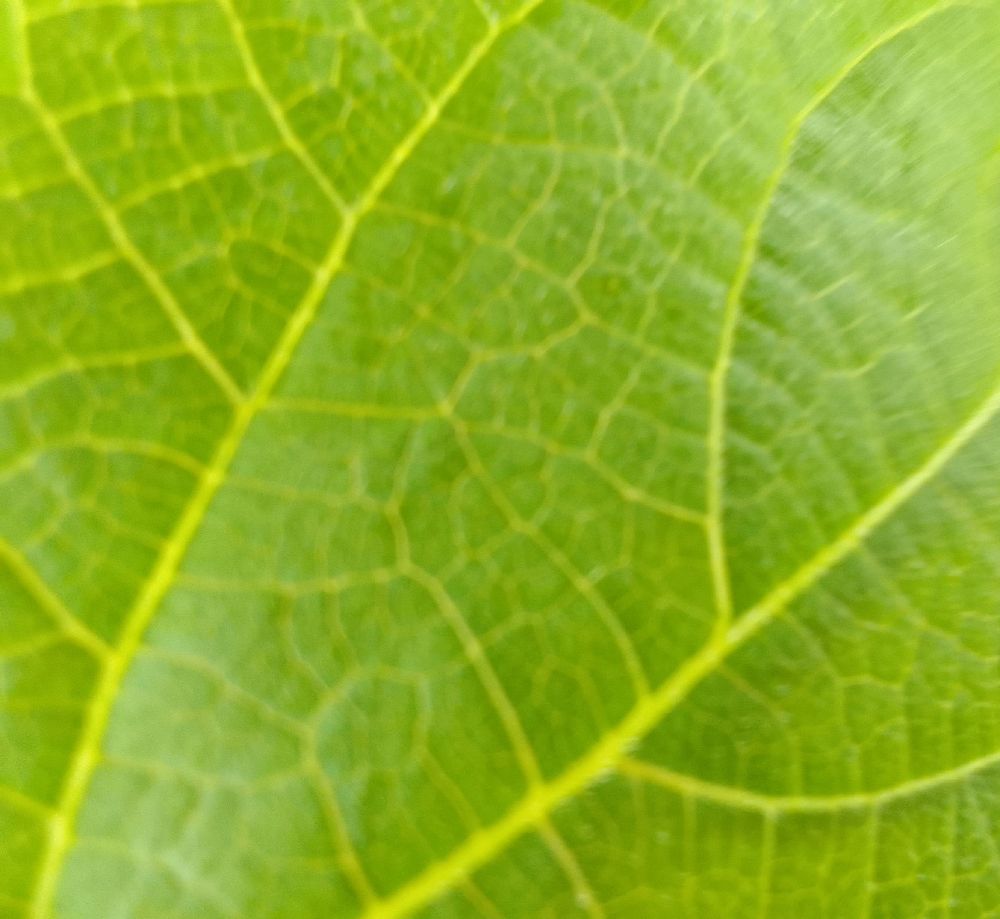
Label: healthy